Ford F-Series

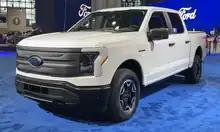
Ford F-150 Lightning

Introduced for 2009, the Platinum is a luxury-oriented trim of the Ford F-150. Effectively replacing the Lincoln Mark LT in the United States and Canada (though its production continued through 2014 in Mexico), the Platinum adopted many of the luxury features and content from the Mark LT with more subdued exterior styling (the Platinum was fitted with an egg-crate grille similar to early models of the Ford Expedition).